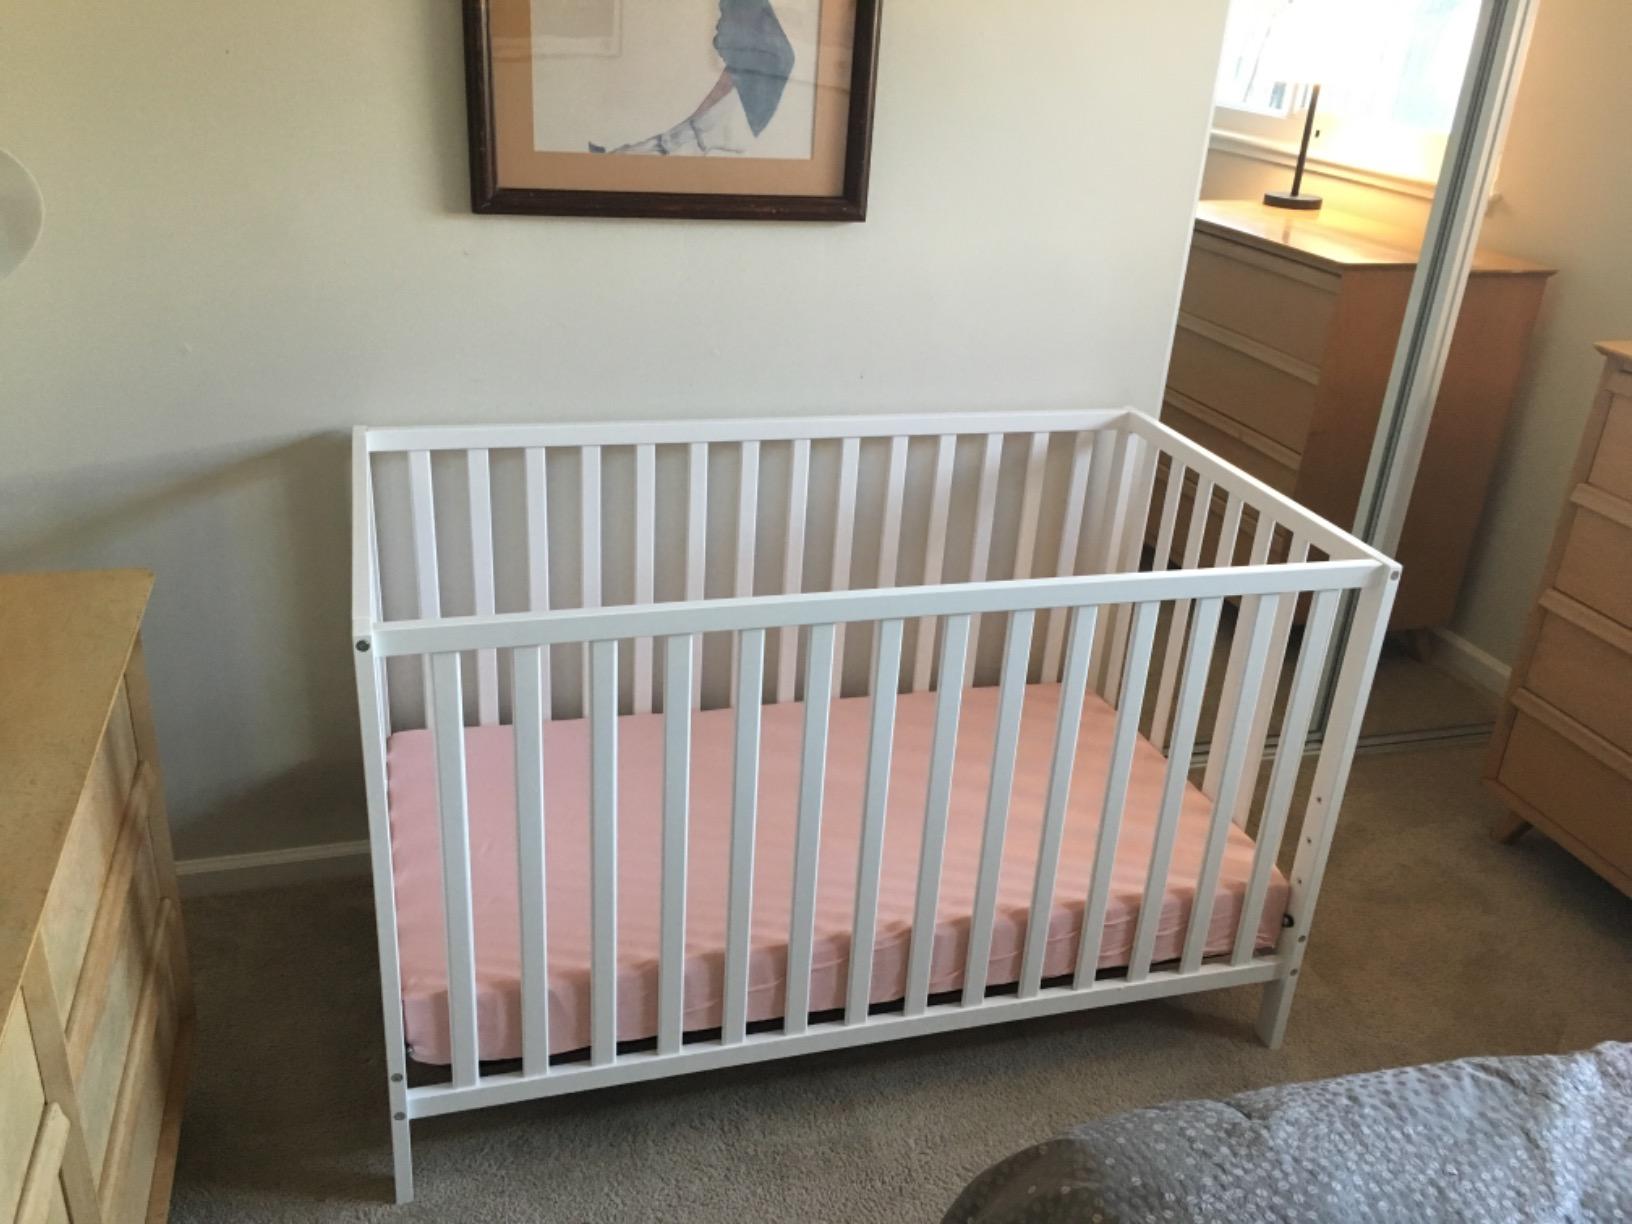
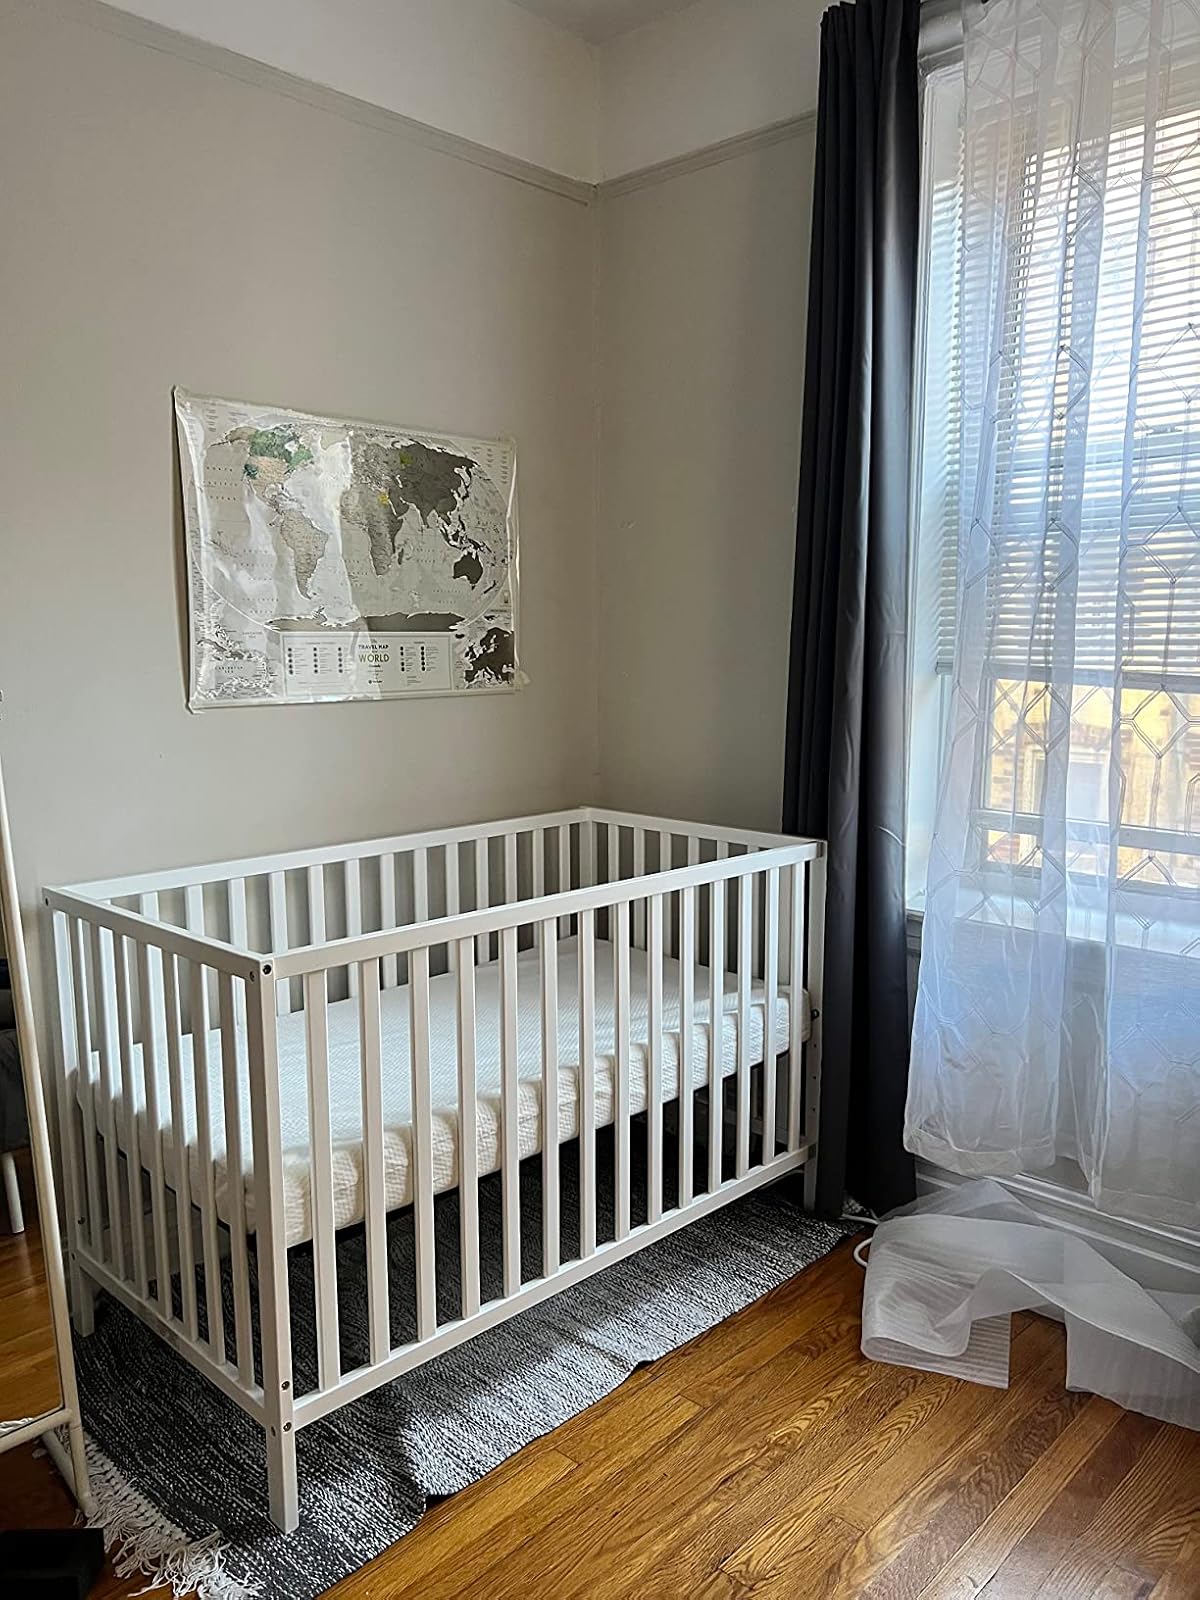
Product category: products_crib
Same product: yes